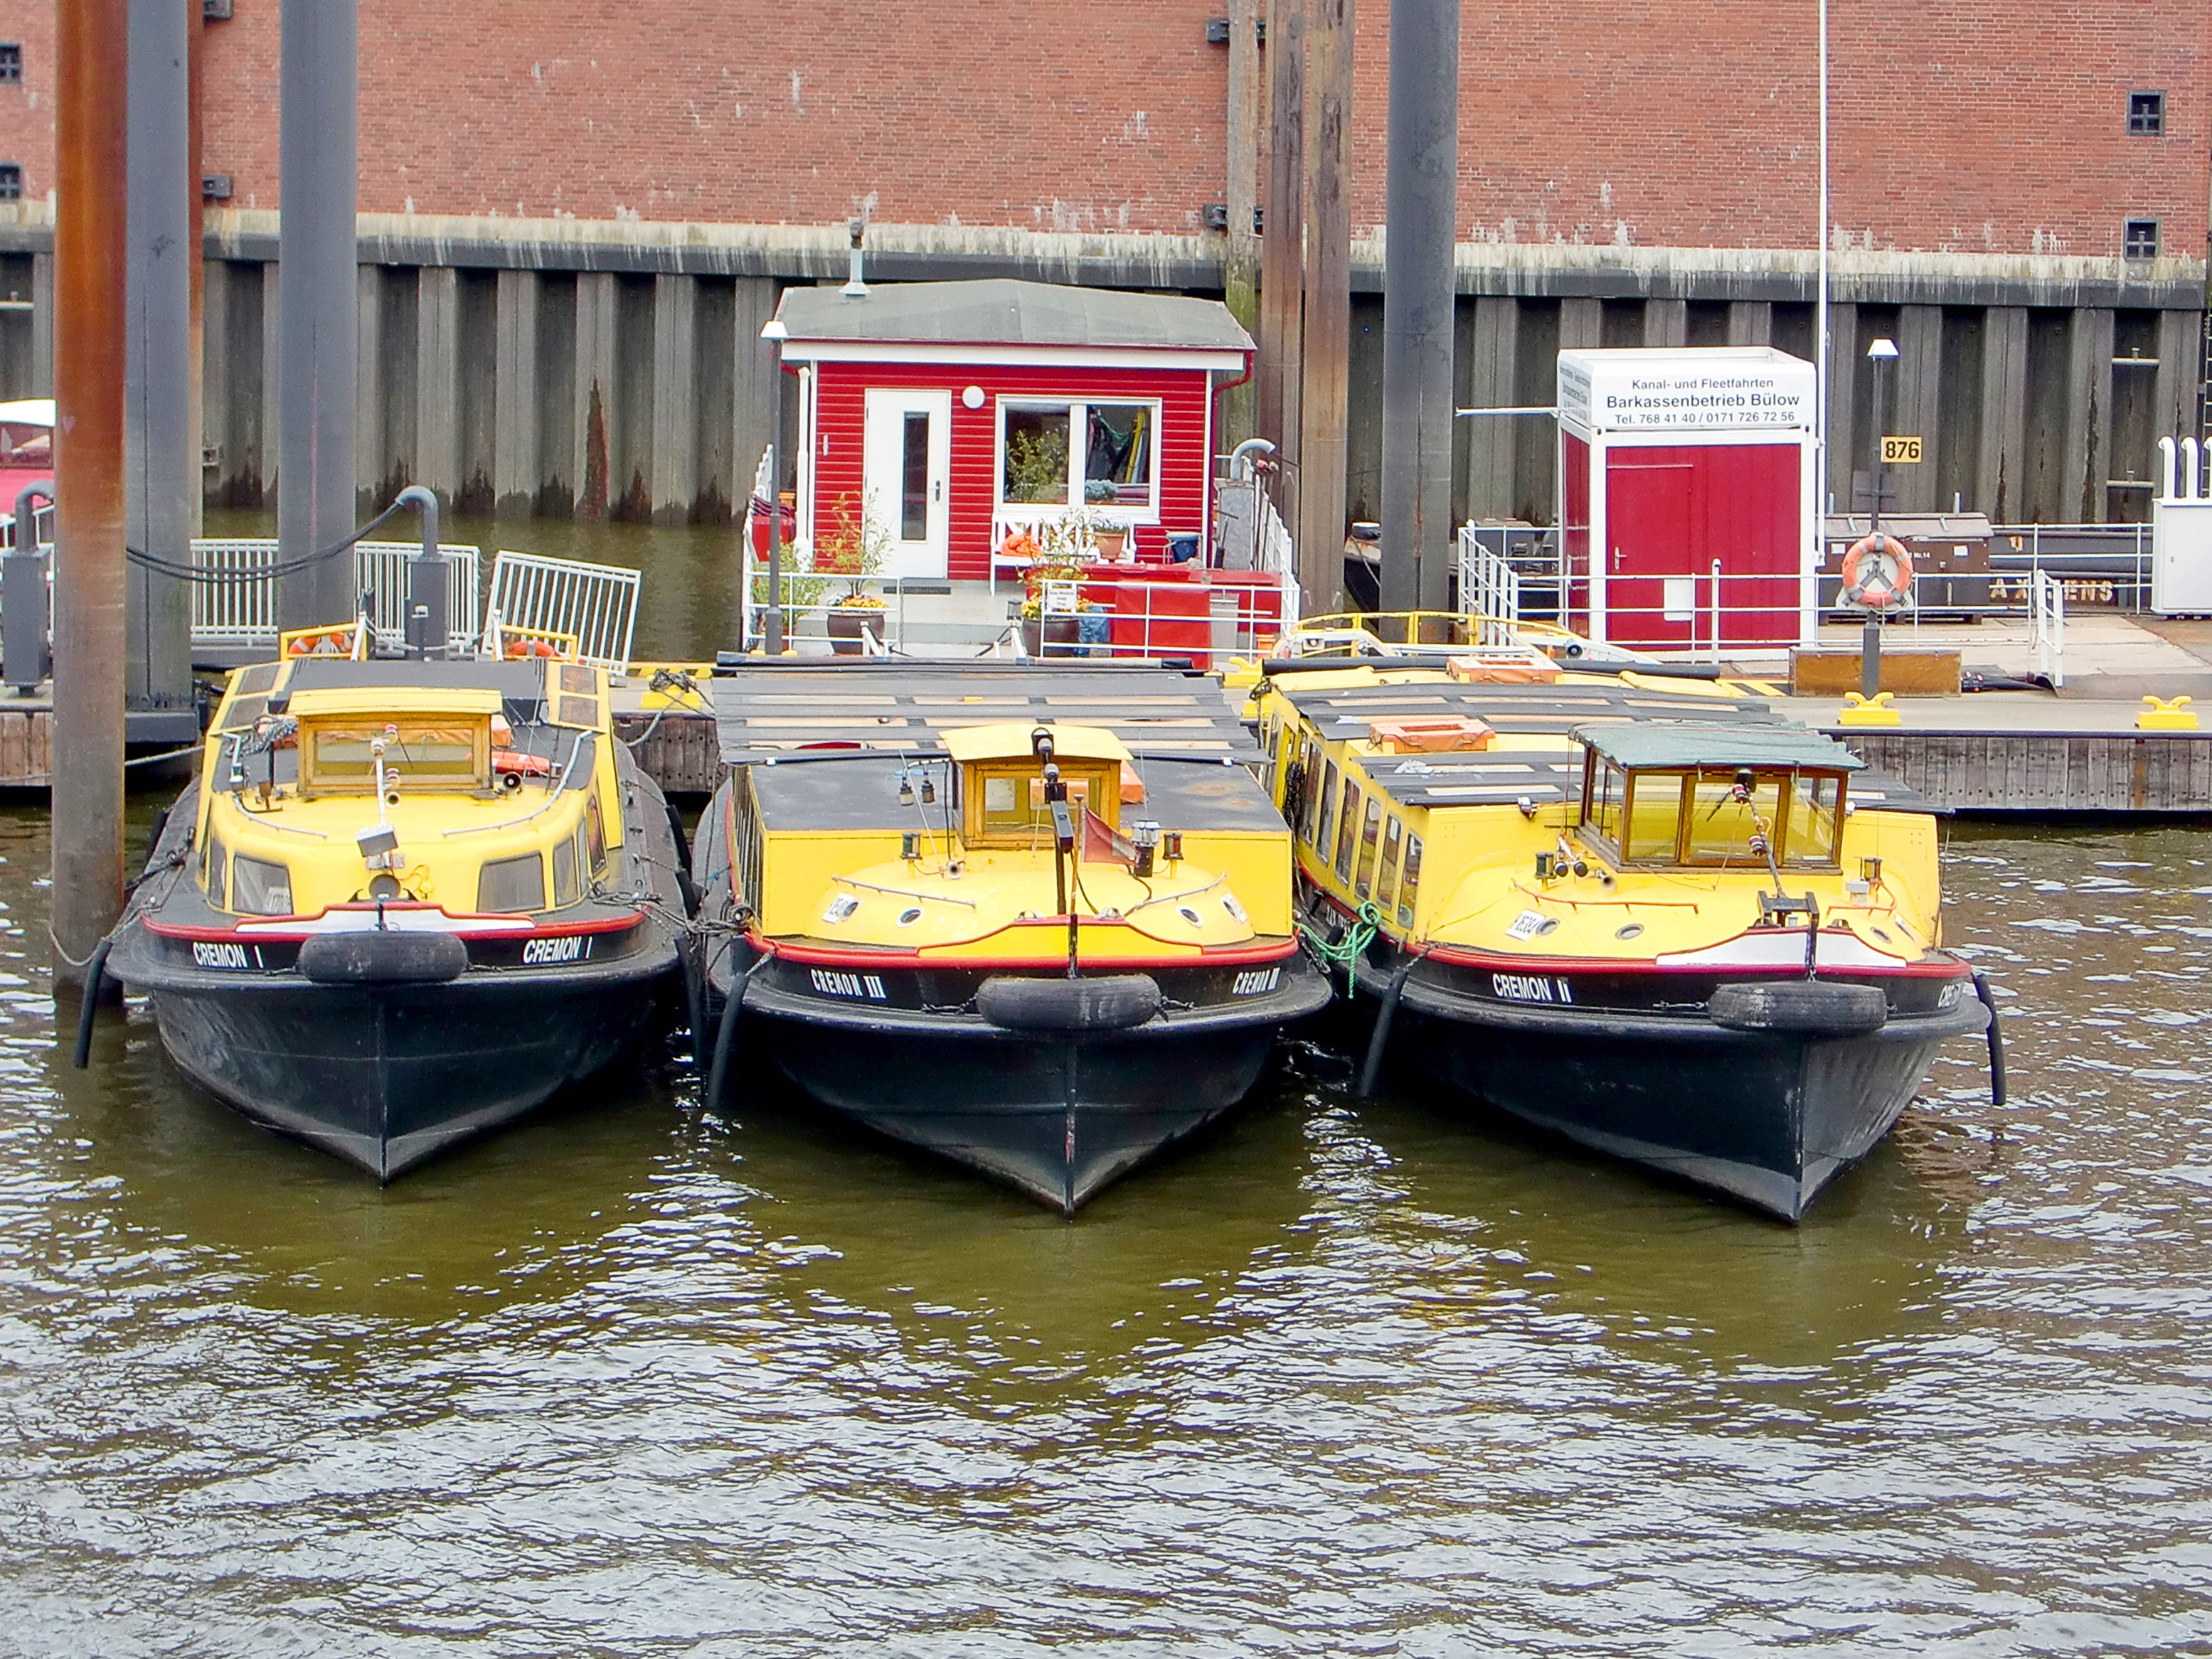
water, boat, canal, boot, vehicle, port, yellow, waterway, ferry, boating, ships, watercraft, barge, berths, triplets